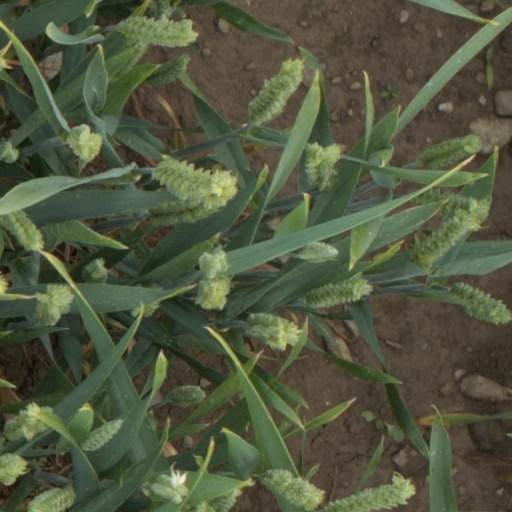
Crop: wheat